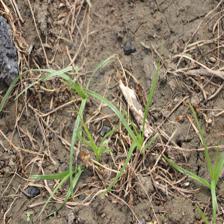
Label: Grass